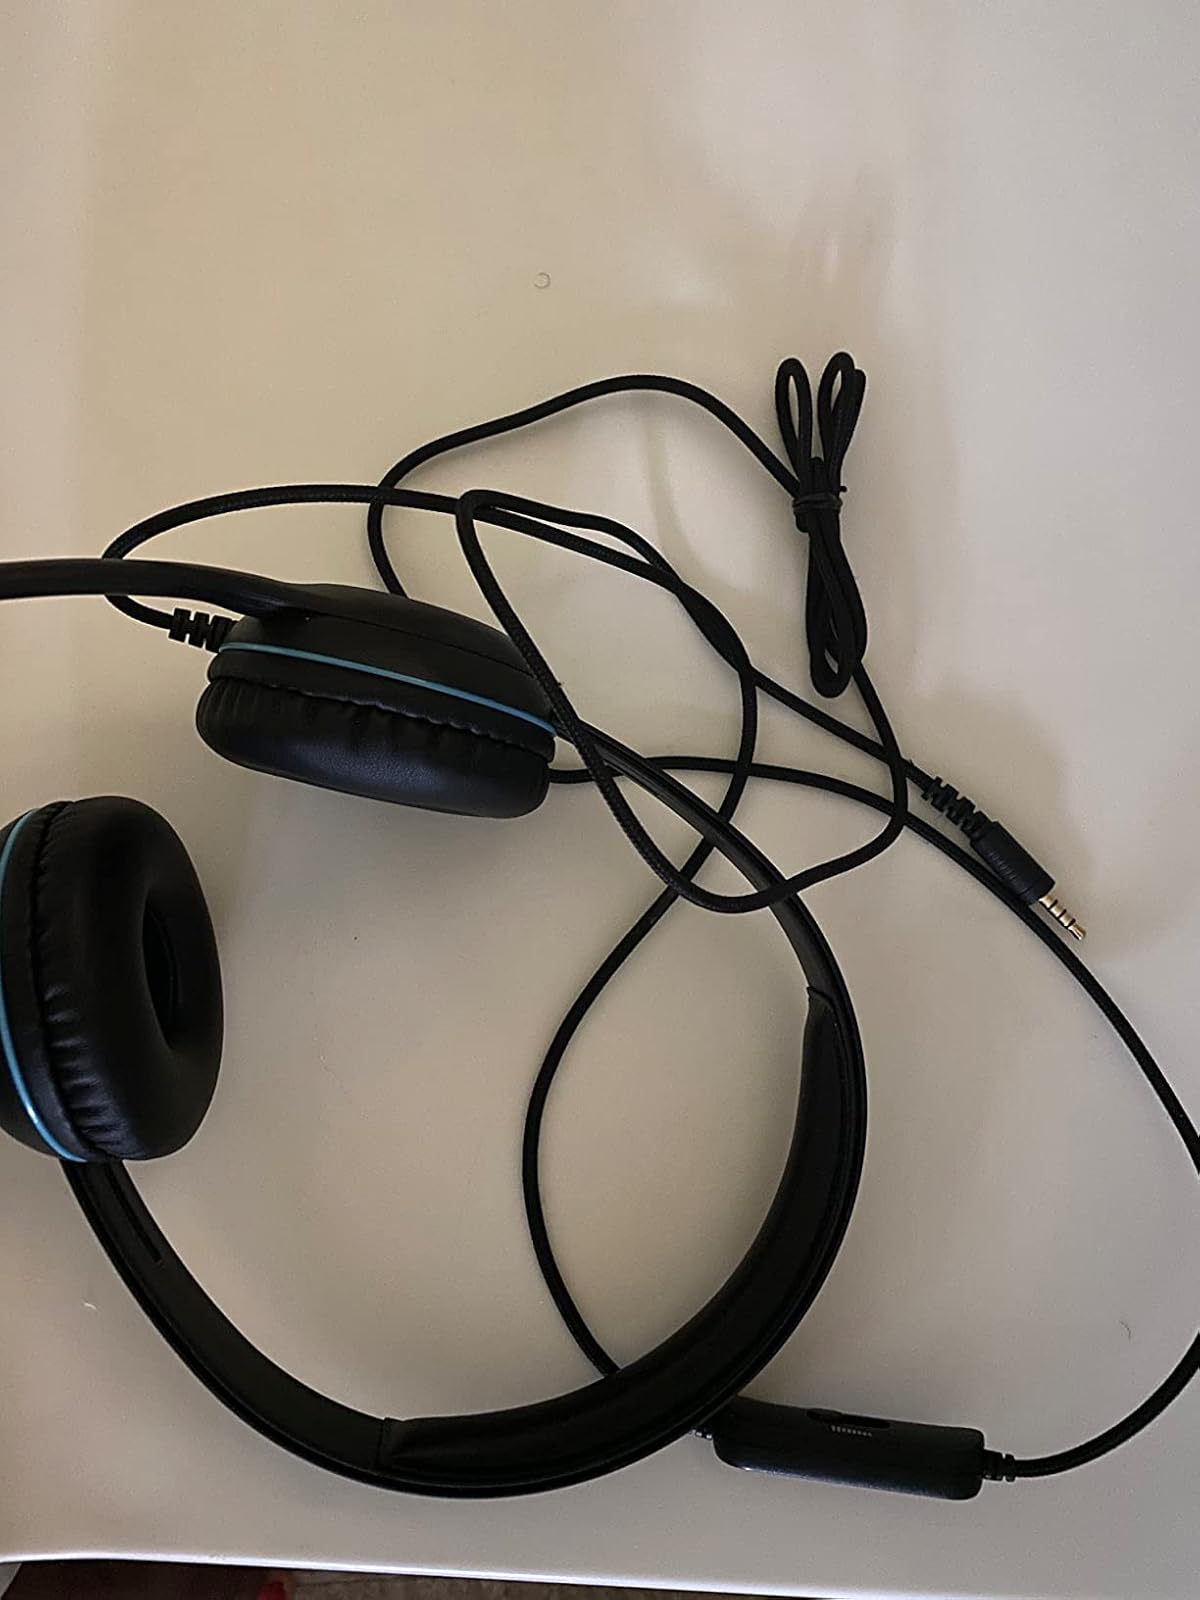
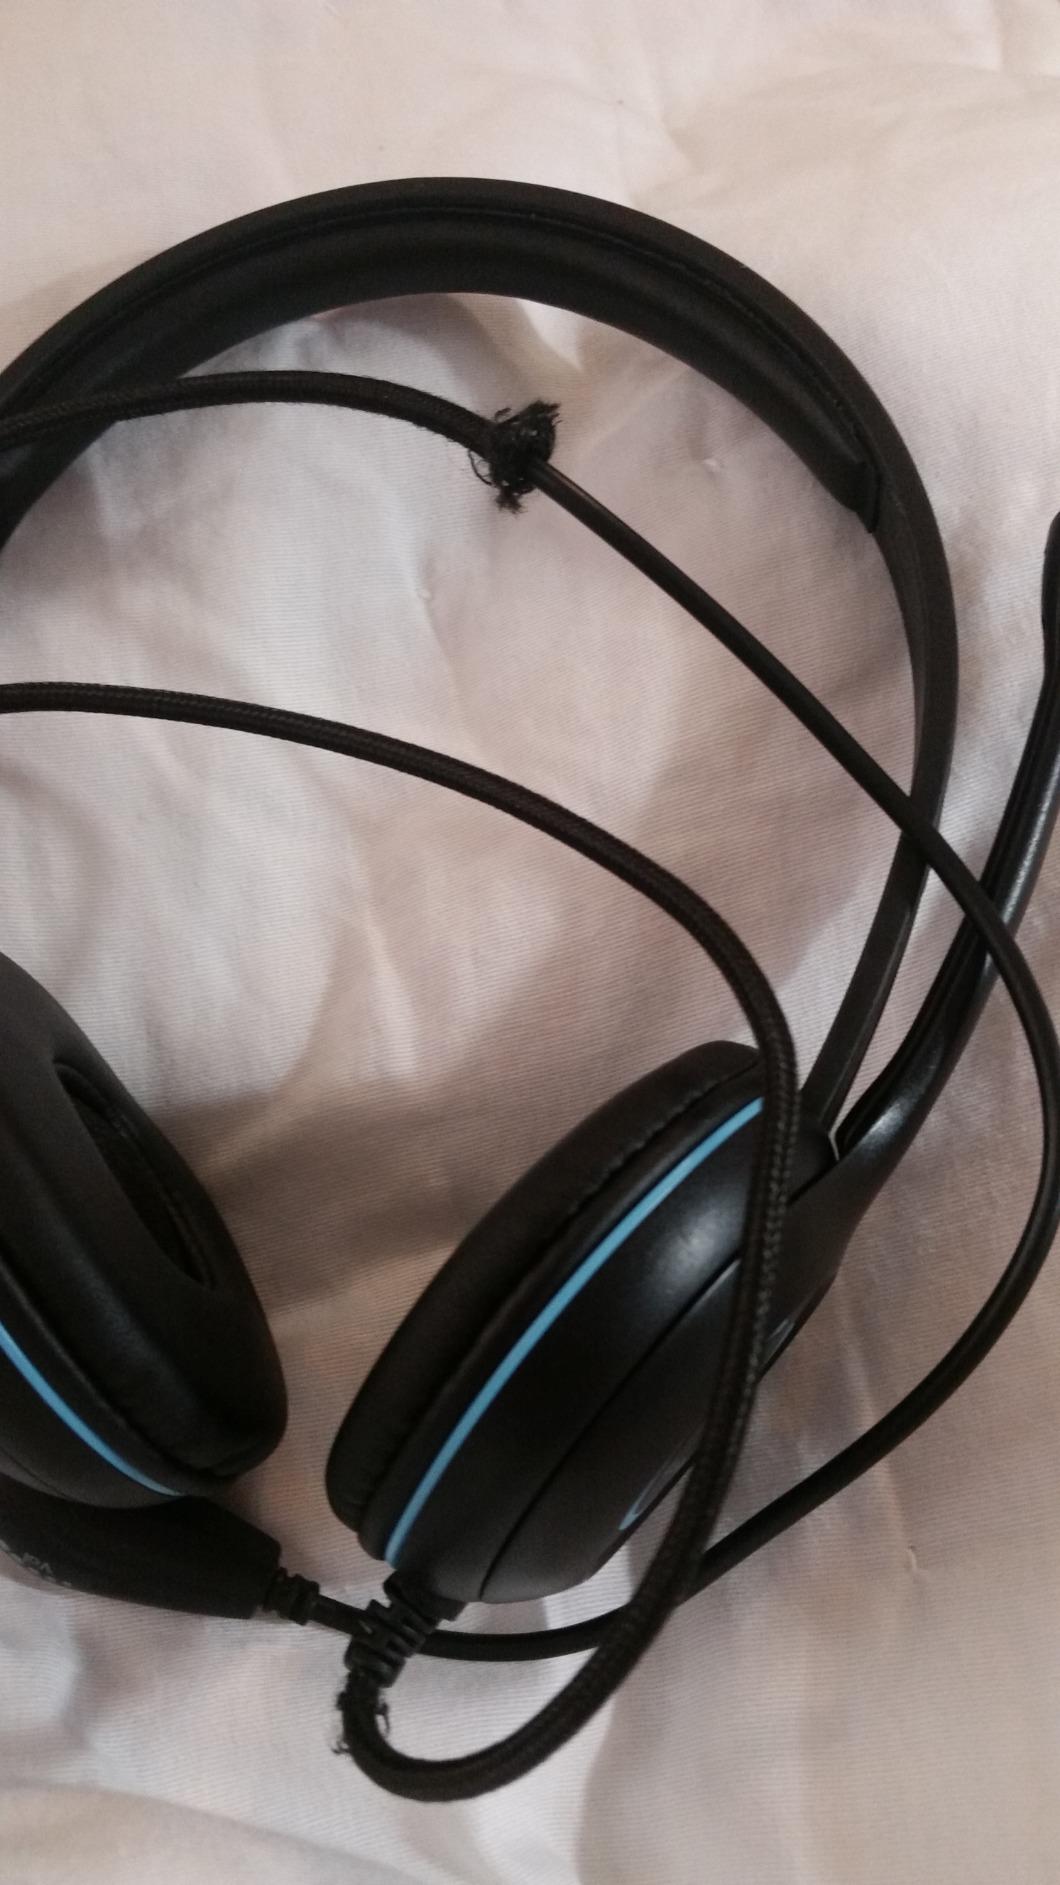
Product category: headphones
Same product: yes